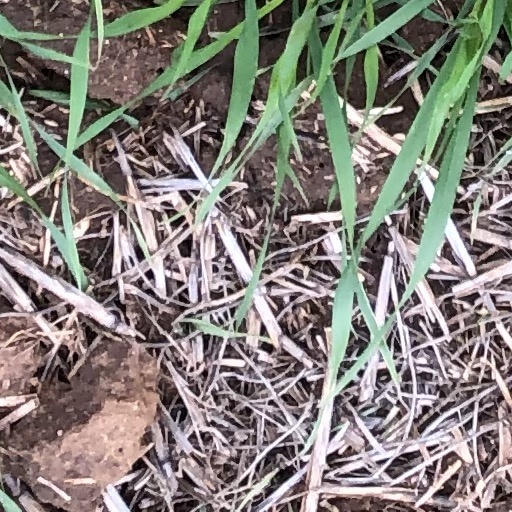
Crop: wheat